James Henry Callander

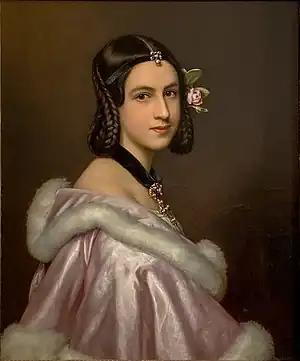
Callander's first wife, Jane Erskine, c. 1838, in the Gallery of Beauties.

Callander married firstly his cousin Jane Plumer Erskine (1818–1846), daughter of David Erskine, 2nd Baron Erskine and Frances Cadwalader, on 29 August 1837. They had three daughters: